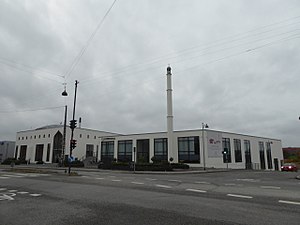
Rovsingsgade
Hamad Bin Khalifa Civilasation Center.
Rovsingsgade er en gade, der strækker sig over 1,3 km i Ydre Nørrebro- og Ydre Østerbro-kvartererne i København. Den forbinder Tagensvej og Lyngbyvej/Hans Knudsens Plads.